South Wigston

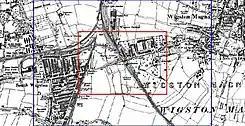
Ordnance Survey (1931)

By 1914 over 600 houses together with more factories, shops, churches and schools had been built. Despite this, vacant lots (or 'greens' as they were popularly known) were a feature of most of the streets in the town and were used as informal play areas. In the late 1920s many of these were built on to provide terraced council houses on Kirkdale Road and some of the surrounding streets with semi-detached houses on several other streets.